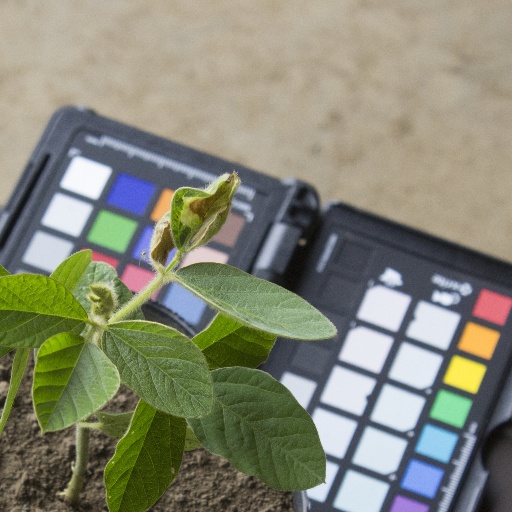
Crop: soybean